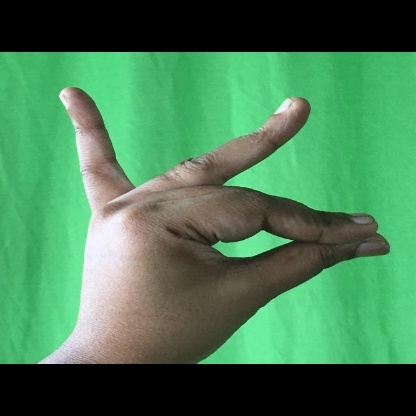
Mudra: Katakamukha